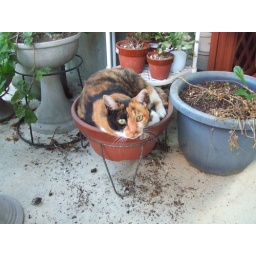
cat in a pot